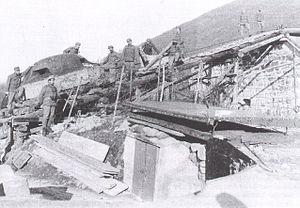
Le Front italien ou Front alpin, aussi parfois surnommée la guerre blanche, est le nom donné aux opérations militaires et aux batailles menées par l'armée royale italienne et ses alliés contre les armées de l'Autriche-Hongrie et de l'Allemagne dans l'Italie nord-orientale entre 1915 et 1918 durant la Première Guerre mondiale. L'Italie espérait que s'alliant aux forces de la Triple-Entente contre les Empires centraux, elle pourrait obtenir les provinces du Trentin, Trieste et d'autres territoires tels que le Tyrol du Sud, l'Istrie et la Dalmatie. Alors que l'Italie pensait exploiter un effet de surprise pour mener une offensive rapide visant à occuper les principales villes de l'Autriche, le conflit se transforma rapidement en une sanglante guerre d'usure, semblable à celle en cours sur le front de l'Ouest.